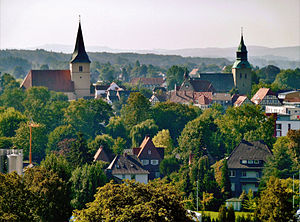
Melle
Melle
Melle er en by og en kommune med godt 45.800 indbyggere, beliggende i den sydøstlige del af Landkreis Osnabrück, i den tyske delstat Niedersachsen. Den er den største by og kommune i landkreisen, og ligger omtrent midt Osnabrück, Herford og Bielefeld, mellem Wiehengebirge mod nord, og Teutoburger Wald mod syd.